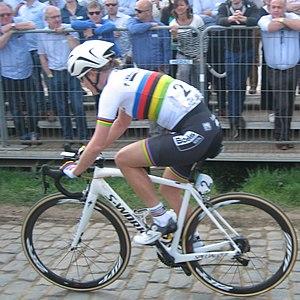
La 14ᵉ édition du Tour des Flandres féminin a lieu le 2 avril 2017. C'est la cinquième épreuve de l'UCI World Tour féminin 2017. Elle est remportée par l'Américaine Coryn Rivera.